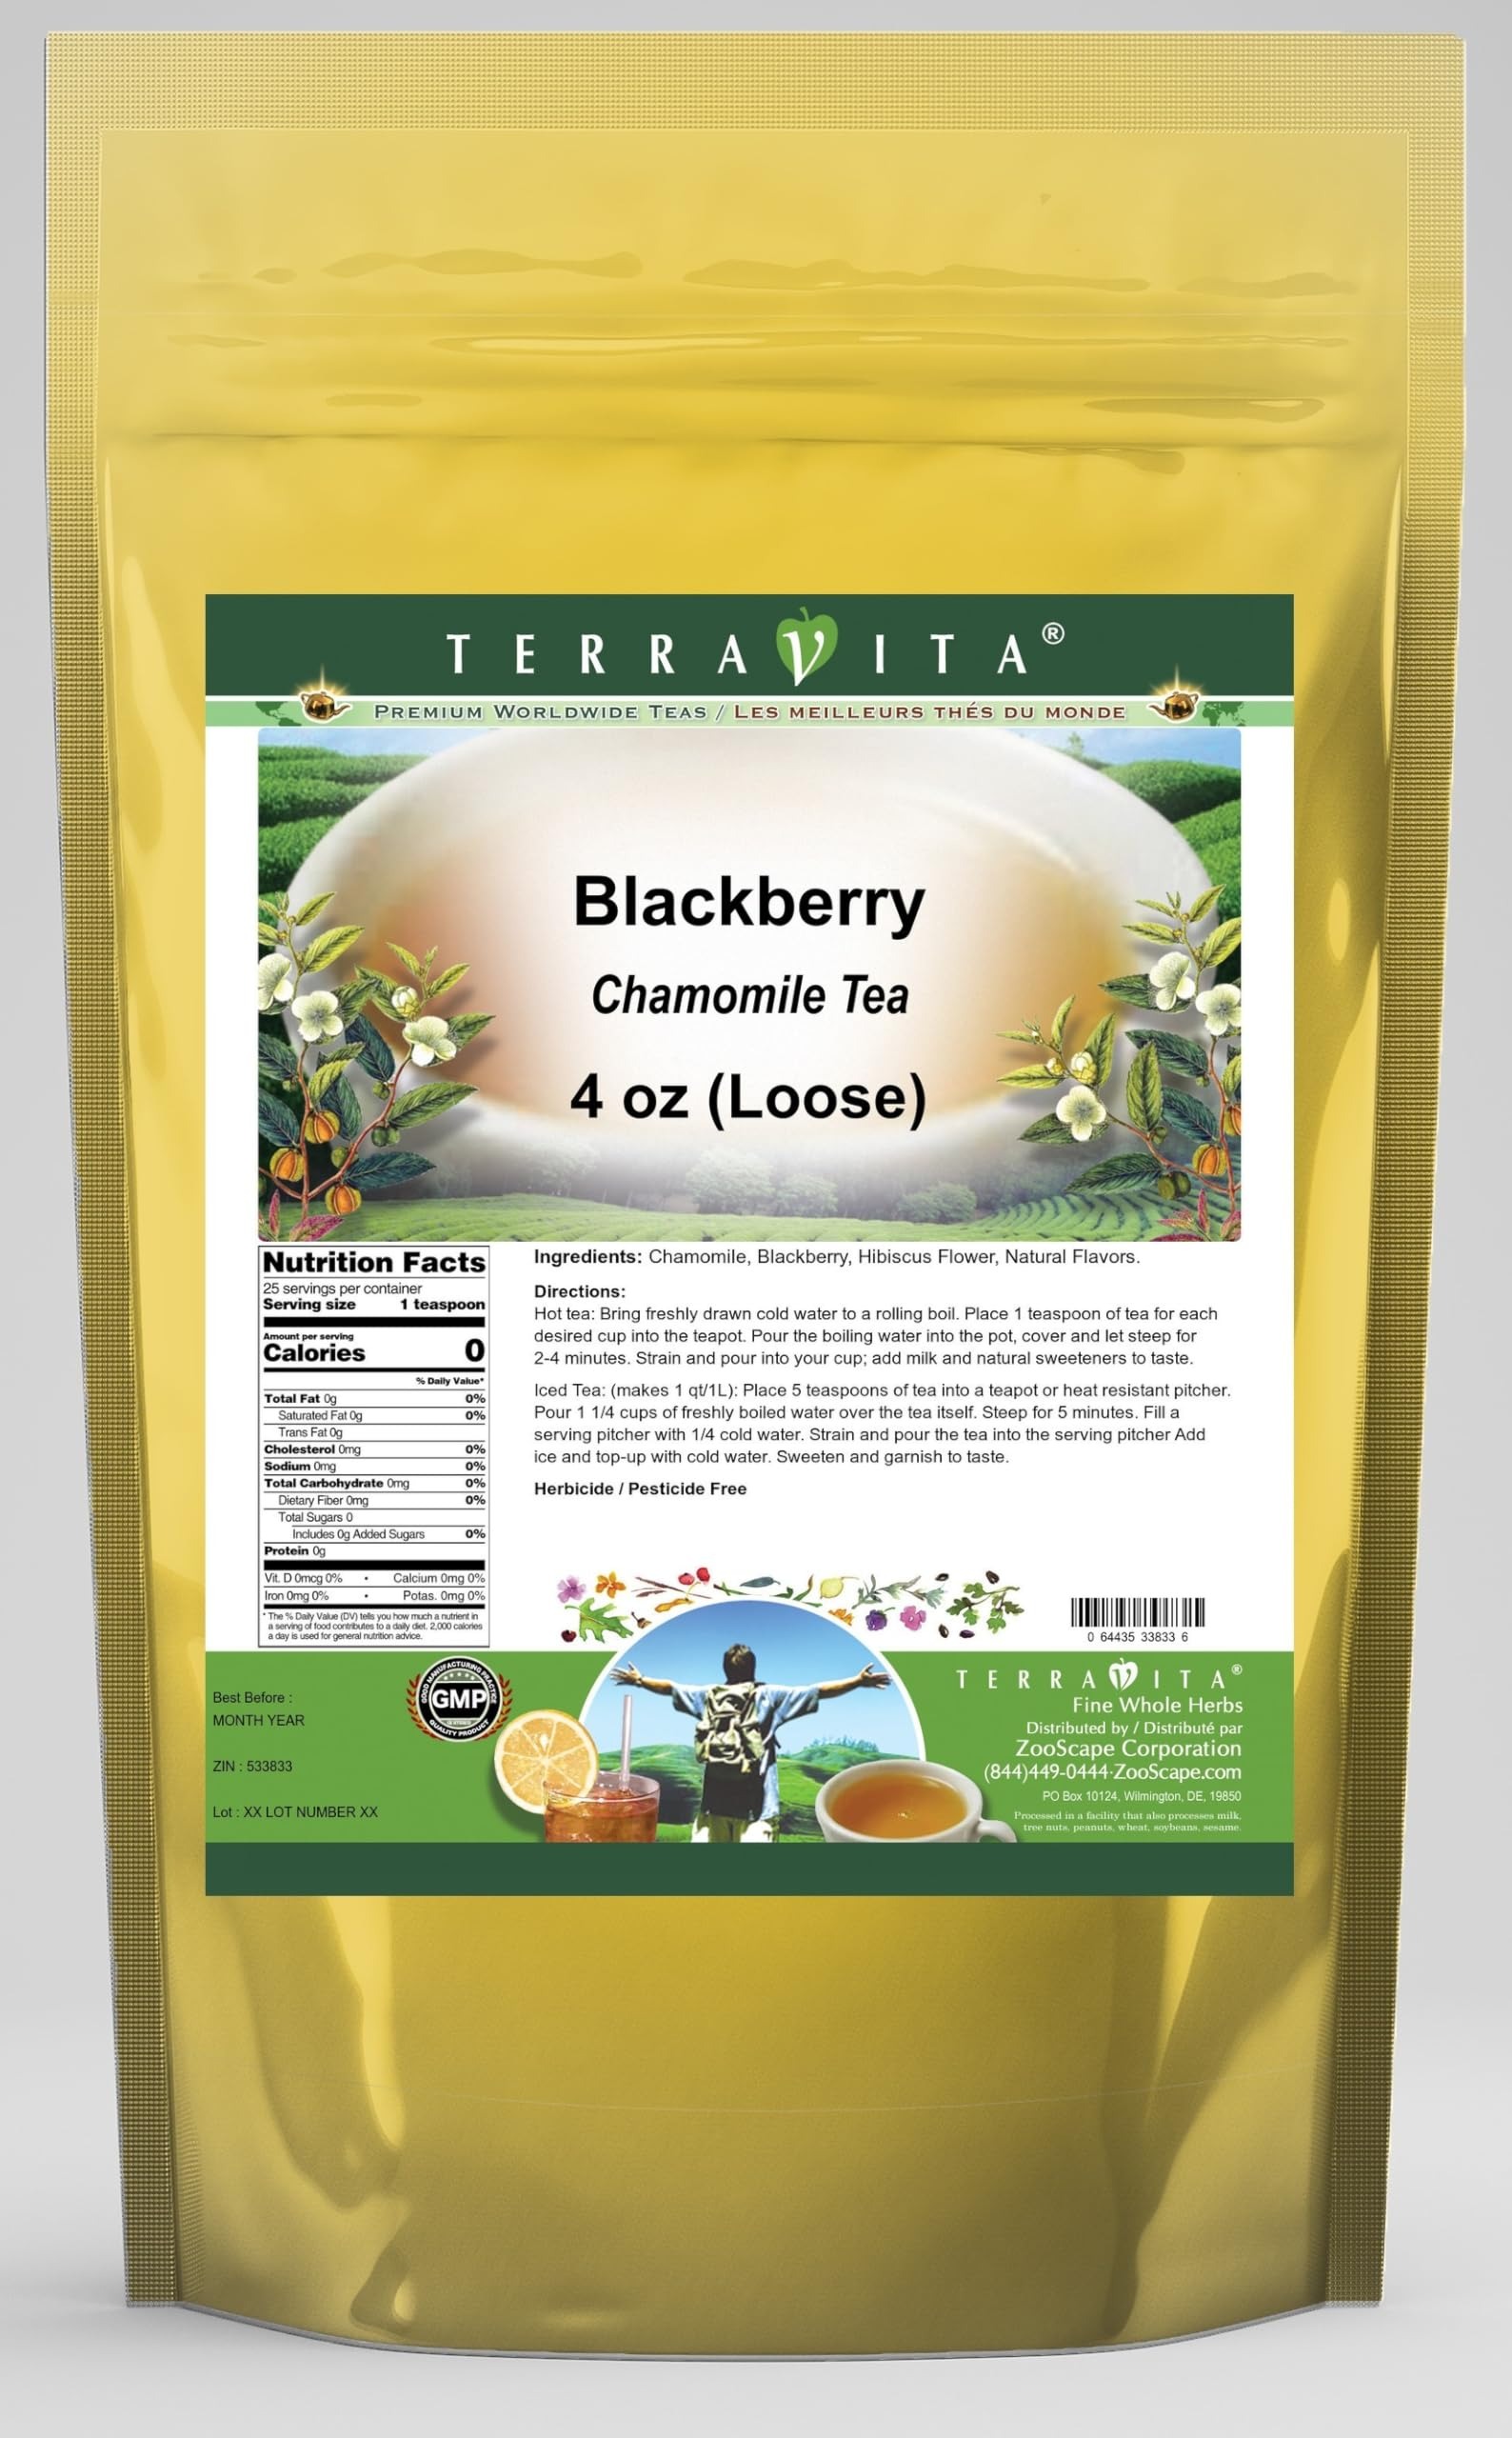
Item Name: Blackberry Chamomile Tea (Loose) (4 oz, ZIN: 533833) - 3 Pack
Bullet Point 1: Our Blackberry Chamomile Tea is a delicious flavored Chamomile tea with Blackberry and Hibiscus Flower that you will enjoy relaxing with anytime! The natural Blackberry taste is delicious! - Ingredients: Chamomile tea, Blackberry, Hibiscus Flower and Natural Blackberry Flavor.
Bullet Point 2: No fillers.
Bullet Point 3: Manufacturer: TerraVita
Bullet Point 4: Size: 4 oz
Bullet Point 5: Loose Leaf Chamomile Tea - Packed in a convenient upright pouch!
Product Description: Our Blackberry Chamomile Tea is a delicious flavored Chamomile tea with Blackberry and Hibiscus Flower that you will enjoy relaxing with anytime! The natural Blackberry taste is delicious! - Ingredients: Chamomile tea, Blackberry, Hibiscus Flower and Natural Blackberry Flavor. - Hot tea brewing method: Bring freshly drawn cold water to a rolling boil. Place 1 teaspoon of tea for each desired cup into the teapot. Pour the boiling water into the pot, cover and let steep for 2-4 minutes. Strain and pour into your cup; add milk and natural sweeteners to taste. - Iced tea brewing method: (to make 1 liter/quart): Place 5 teaspoons of tea into a teapot or heat resistant pitcher. Pour 1 1/4 cups of freshly boiled water over the tea itself. Steep for 5 minutes. Fill a serving pitcher with 1/4 cold water. Strain and pour the tea into the serving pitcher Add ice and top-up with cold water. Sweeten and garnish to taste. - TerraVita is an exclusive line of premium-quality, natural source products that use only the finest, purest and most potent ingredients found around the world. TerraVita is hallmarked by the highest possible standards of purity, potency, stability and freshness. All of our products are prepared with the highest elements of quality control, from raw materials through the entire manufacturing process, up to and including the moment that the bottles or bags are sealed for freshness and shipped out to you. Our highest possible standards are certified by independent laboratories and backed by our personal guarantee. - TerraVita exists to meet and ensure your family's health and wellness without the harmful effects of chemicals and health products. We strive to make all of our products affordable and reliable and are constantly searching the market to maintain our affor
Value: 12.0
Unit: Ounce

Price: 50.58